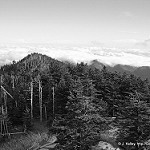
Label: B & W